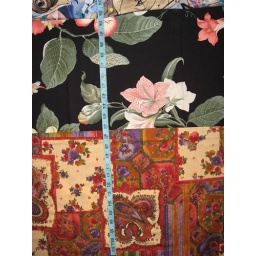
#10 - large peach and yellow flowers w/ sage leaves, 2 aprons; #11 - paisley in jewel colors, 2 aprons